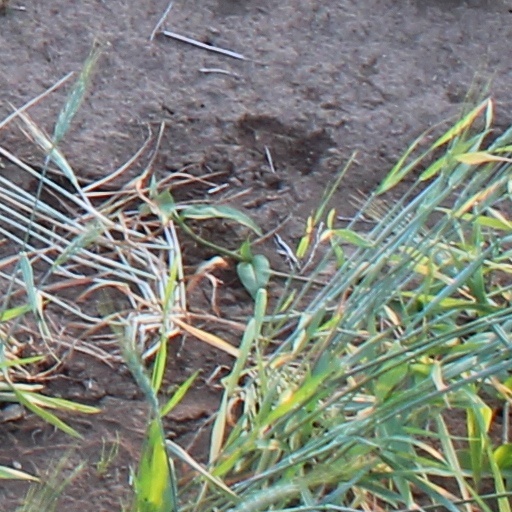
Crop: wheat